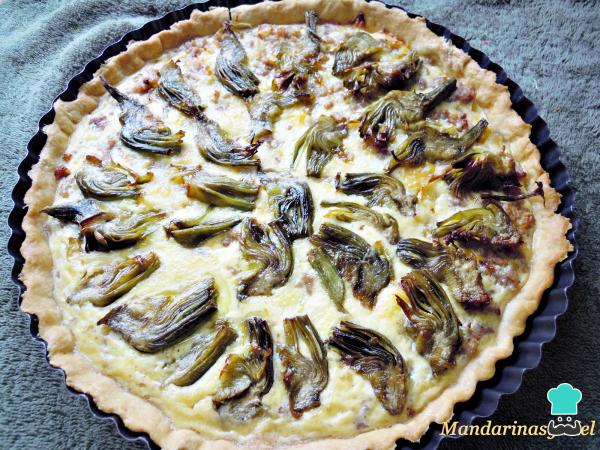
Para comprobar que la quiche de carne y verduras está hecha, pincha el relleno con un cuchillo, y si sale limpio ya está. No la dejes más tiempo del necesario para que no se seque, es mejor que quede jugosa.